James Fintan Lalor

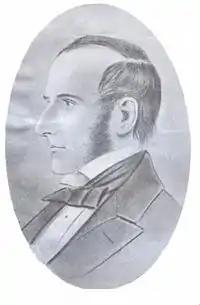
James Fintan Lalor 1807 – 1849

James Fintan Lalor (in Irish, Séamas Fionntán Ó Leathlobhair) (10 March 1809 – 27 December 1849) was an Irish revolutionary, journalist, and “one of the most powerful writers of his day.” A leading member of the Irish Confederation (Young Ireland), he was to play an active part in both the Rebellion in July 1848 and the attempted Rising in September of that same year. Lalor's writings were to exert a seminal influence on later Irish leaders such as Michael Davitt, James Connolly, Pádraig Pearse, and Arthur Griffith.